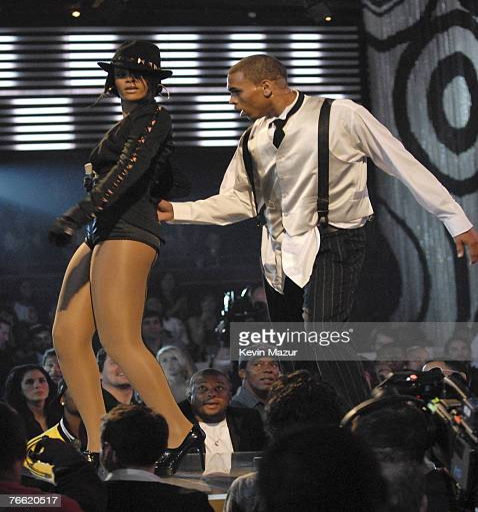
musical artist and pop artist performs at awards